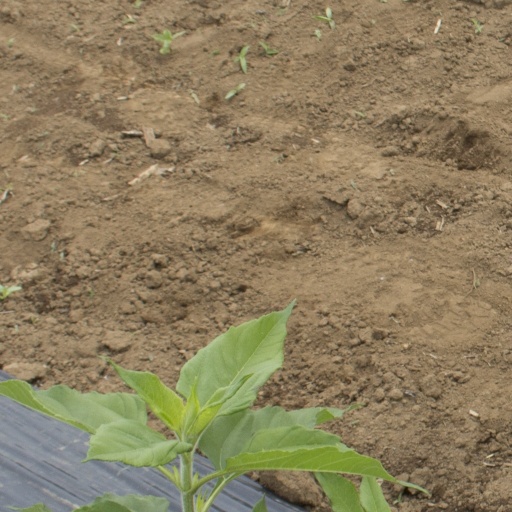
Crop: Jerusalem artichoke